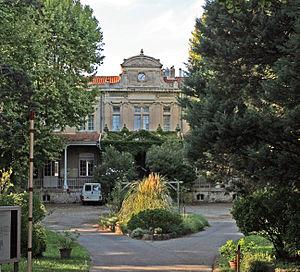
Avignon, Ancienne École Normale, Vaucluse, France"
La fin du XIXᵉ siècle et le début du XXᵉ se caractérisent par une remise en question dans le domaine théâtral. C'est dans cette mouvance que Jean Vilar aménage le T.N.P. et investit des lieux ouverts pour le Festival d'Avignon.
Jean-Henri Casimir Fabre, né le 21 décembre 1823 à Saint-Léons, mort le 11 octobre 1915 à Sérignan-du-Comtat, est un homme de sciences, un humaniste, un naturaliste, un entomologiste éminent, un écrivain passionné par la nature et un poète français de langue occitane et française, lauréat de l'Académie française et d'un nombre élevé de prix.
Lieu du Festival d'Avignon apparu en 2014 à l'initiative d'Olivier Py, actuel directeur, Les Ateliers de la pensée sont installés sur le site Louis Pasteur de l'Université d'Avignon. Ils accueillent des débats avec des penseurs, des journalistes, des politiques ou des artistes. C'est, d'autre part, l'occasion pour les spectateurs de poser des questions en direct aux metteurs en scène des spectacles présentés à Avignon. Les Ateliers ont pris le relais du Théâtre des Idées qui se déroulait au Gymnase du Lycée Saint Joseph et des dialogues artistes-spectateurs qui se tenaient à l'École d'Art.